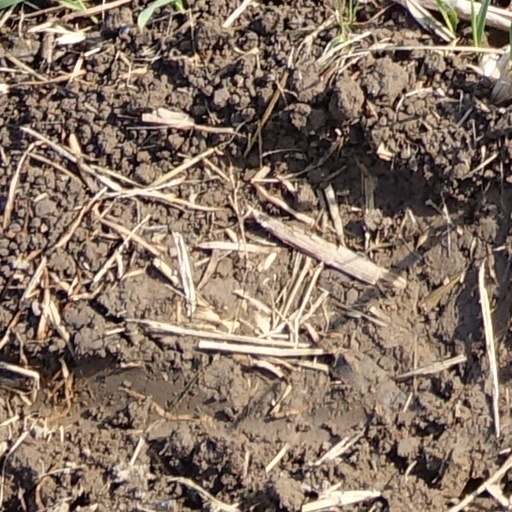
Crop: wheat